Jorge Arrate

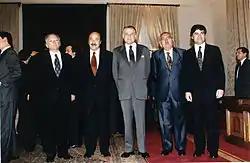
Arrate (first from left) as minister in 1992

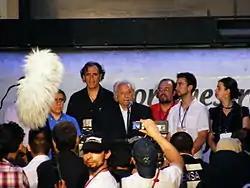
Arrate at a press conference after the 2009 presidential election

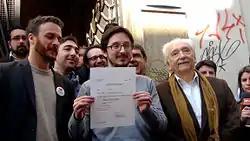
In 2013, Arrate supported the independent candidate for deputy Francisco Figueroa.

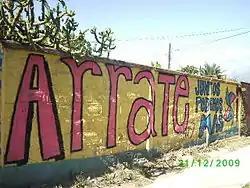
Street propaganda for the presidential campaign in 2009

As head of his party, he ended its mission in the act of unification held on 29 December 1989. Subsequently, the "Congress of Unity Salvador Allende" held later that year in Valparaiso was designated President Socialist Party of Chile.